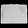
Label: Bag